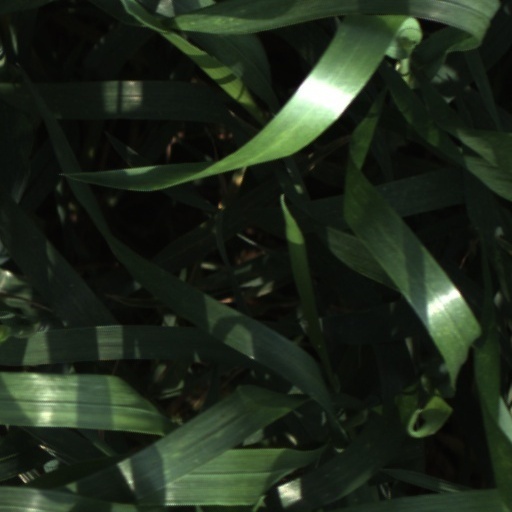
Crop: wheat